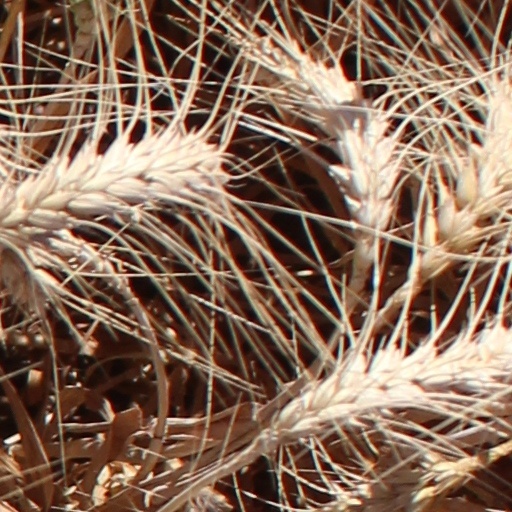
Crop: wheat